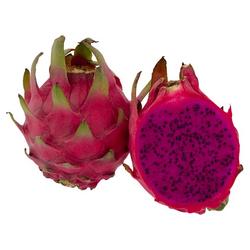
Label: Dragonfruit